Pskov Oblast

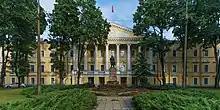
Seat of the Pskov Administration and parliament, House of the Soviets.

During the Soviet period, the high authority in the oblast was shared between three persons: the first secretary of the Pskov CPSU Committee (who in reality had the most authority), the chairman of the oblast Soviet (legislative power), and the Chairman of the oblast Executive Committee (executive power). Since 1991, CPSU lost all the power, and the head of the Oblast administration, and eventually the governor was appointed/elected alongside the elected regional parliament.